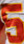
Number: 5